Betzdorf–Haiger railway

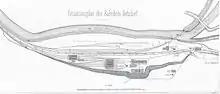
Betzdorf station in 1862

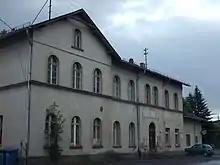
Neunkirchen station

The Heller Valley Railway was built in several stages between 1859 and 1862 by the Cologne-Minden Railway as part of the Deutz–Gießen railway, the main line connecting Cologne-Deutz and Gießen. Because of increasing traffic and its military significance in the Franco-Prussian War of 1870/71, track on the line was duplicated in 1871.